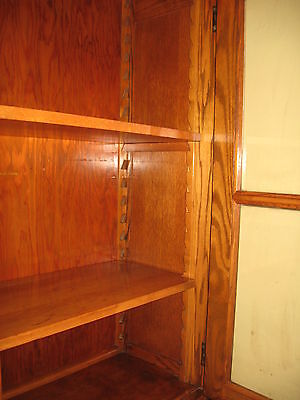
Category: cabinet